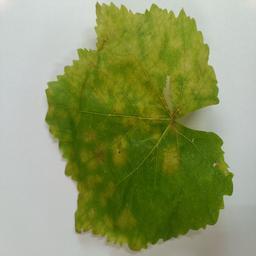
Label: Downy Mildew